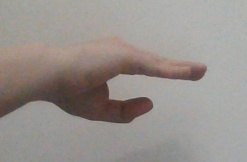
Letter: jeem